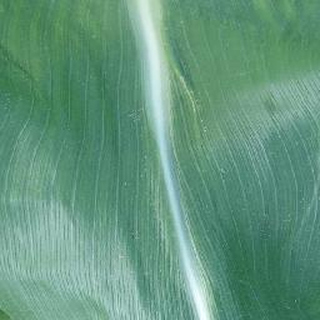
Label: healthy_corn